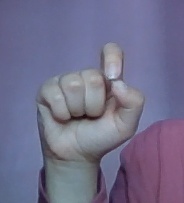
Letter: fa